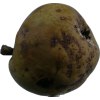
Label: pear